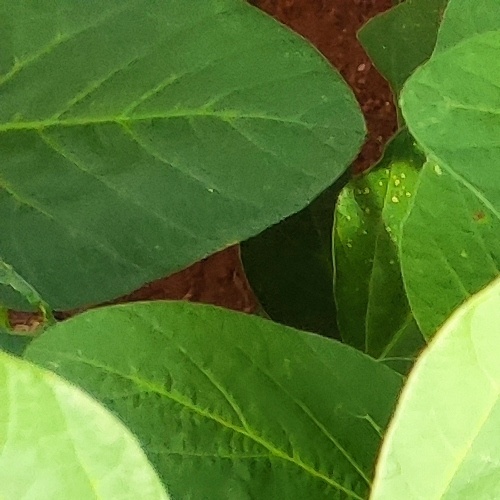
Label: Healthy